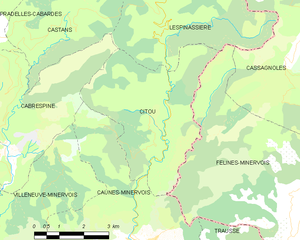
Carte des communes françaises: Citou